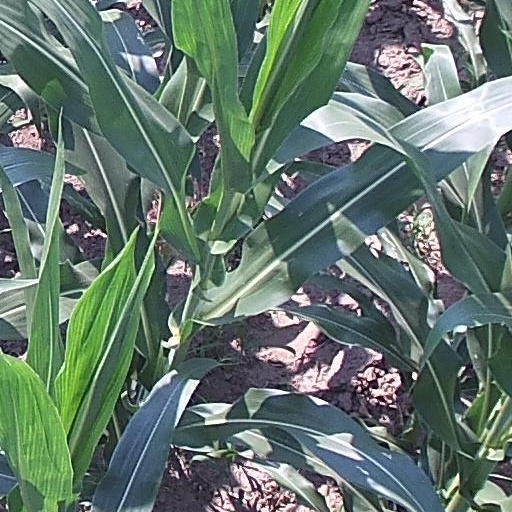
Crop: maize; corn